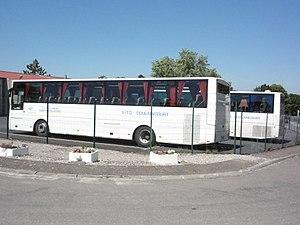
Doulaincourt, cars scolaires SITD Doulaincourt
Doulaincourt-Saucourt est une commune française située dans le département de la Haute-Marne, en région Grand Est. La commune est formé en 1972 par la fusion des communes de Doulaincourt, devenue chef-lieu de la commune, et de Saucourt-sur-Rognon, devenue commune associée. En 2010, la commune de Doulaincourt-Saucourt a pris le statut de commune nouvelle, Doulaincourt et Saucourt devenant des communes déléguées.